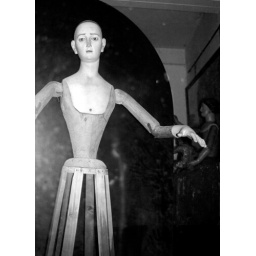
A wooden dressmakers doll in the window of a Florence shop